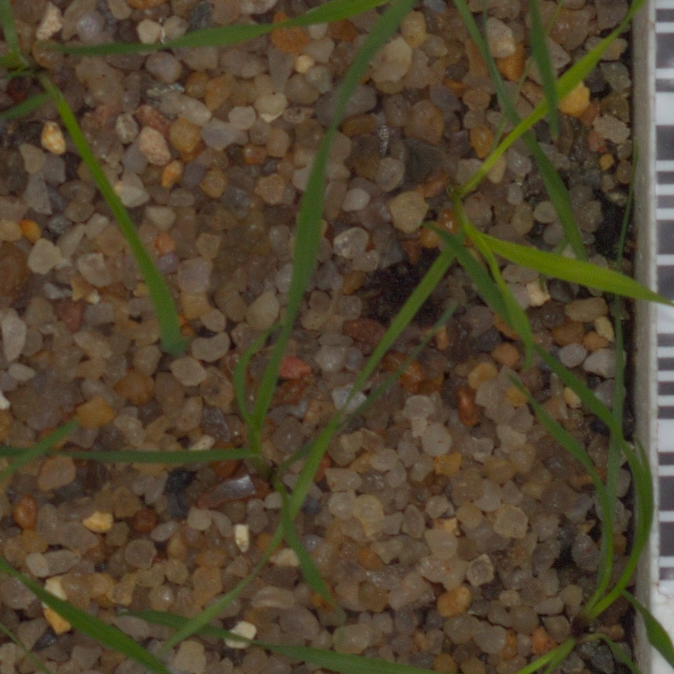
Label: loose_silkybent